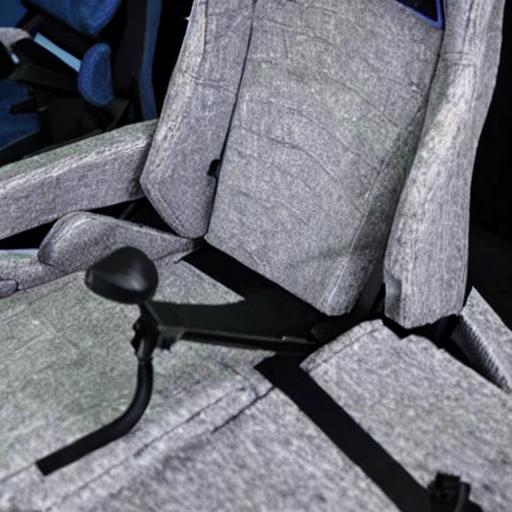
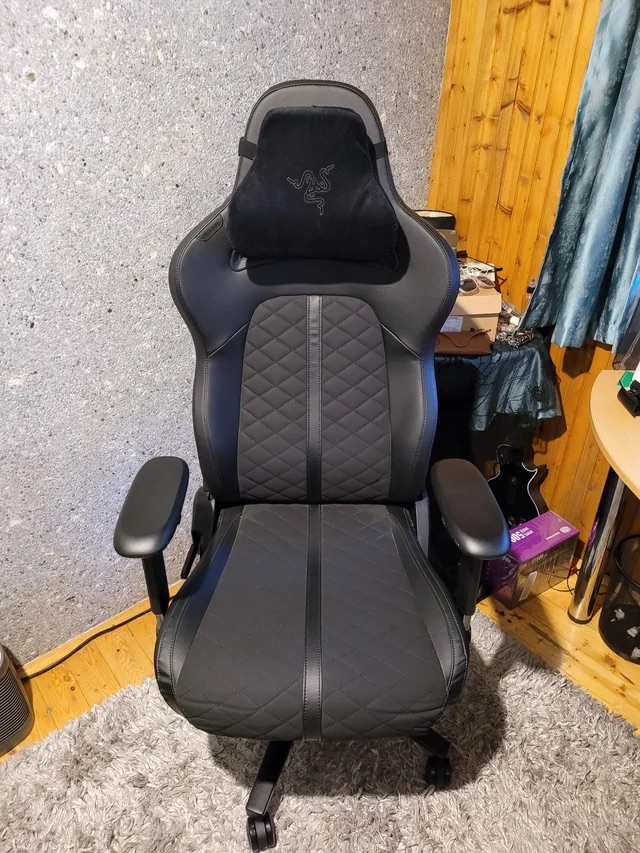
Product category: items_chair
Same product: no